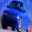
Label: automobile